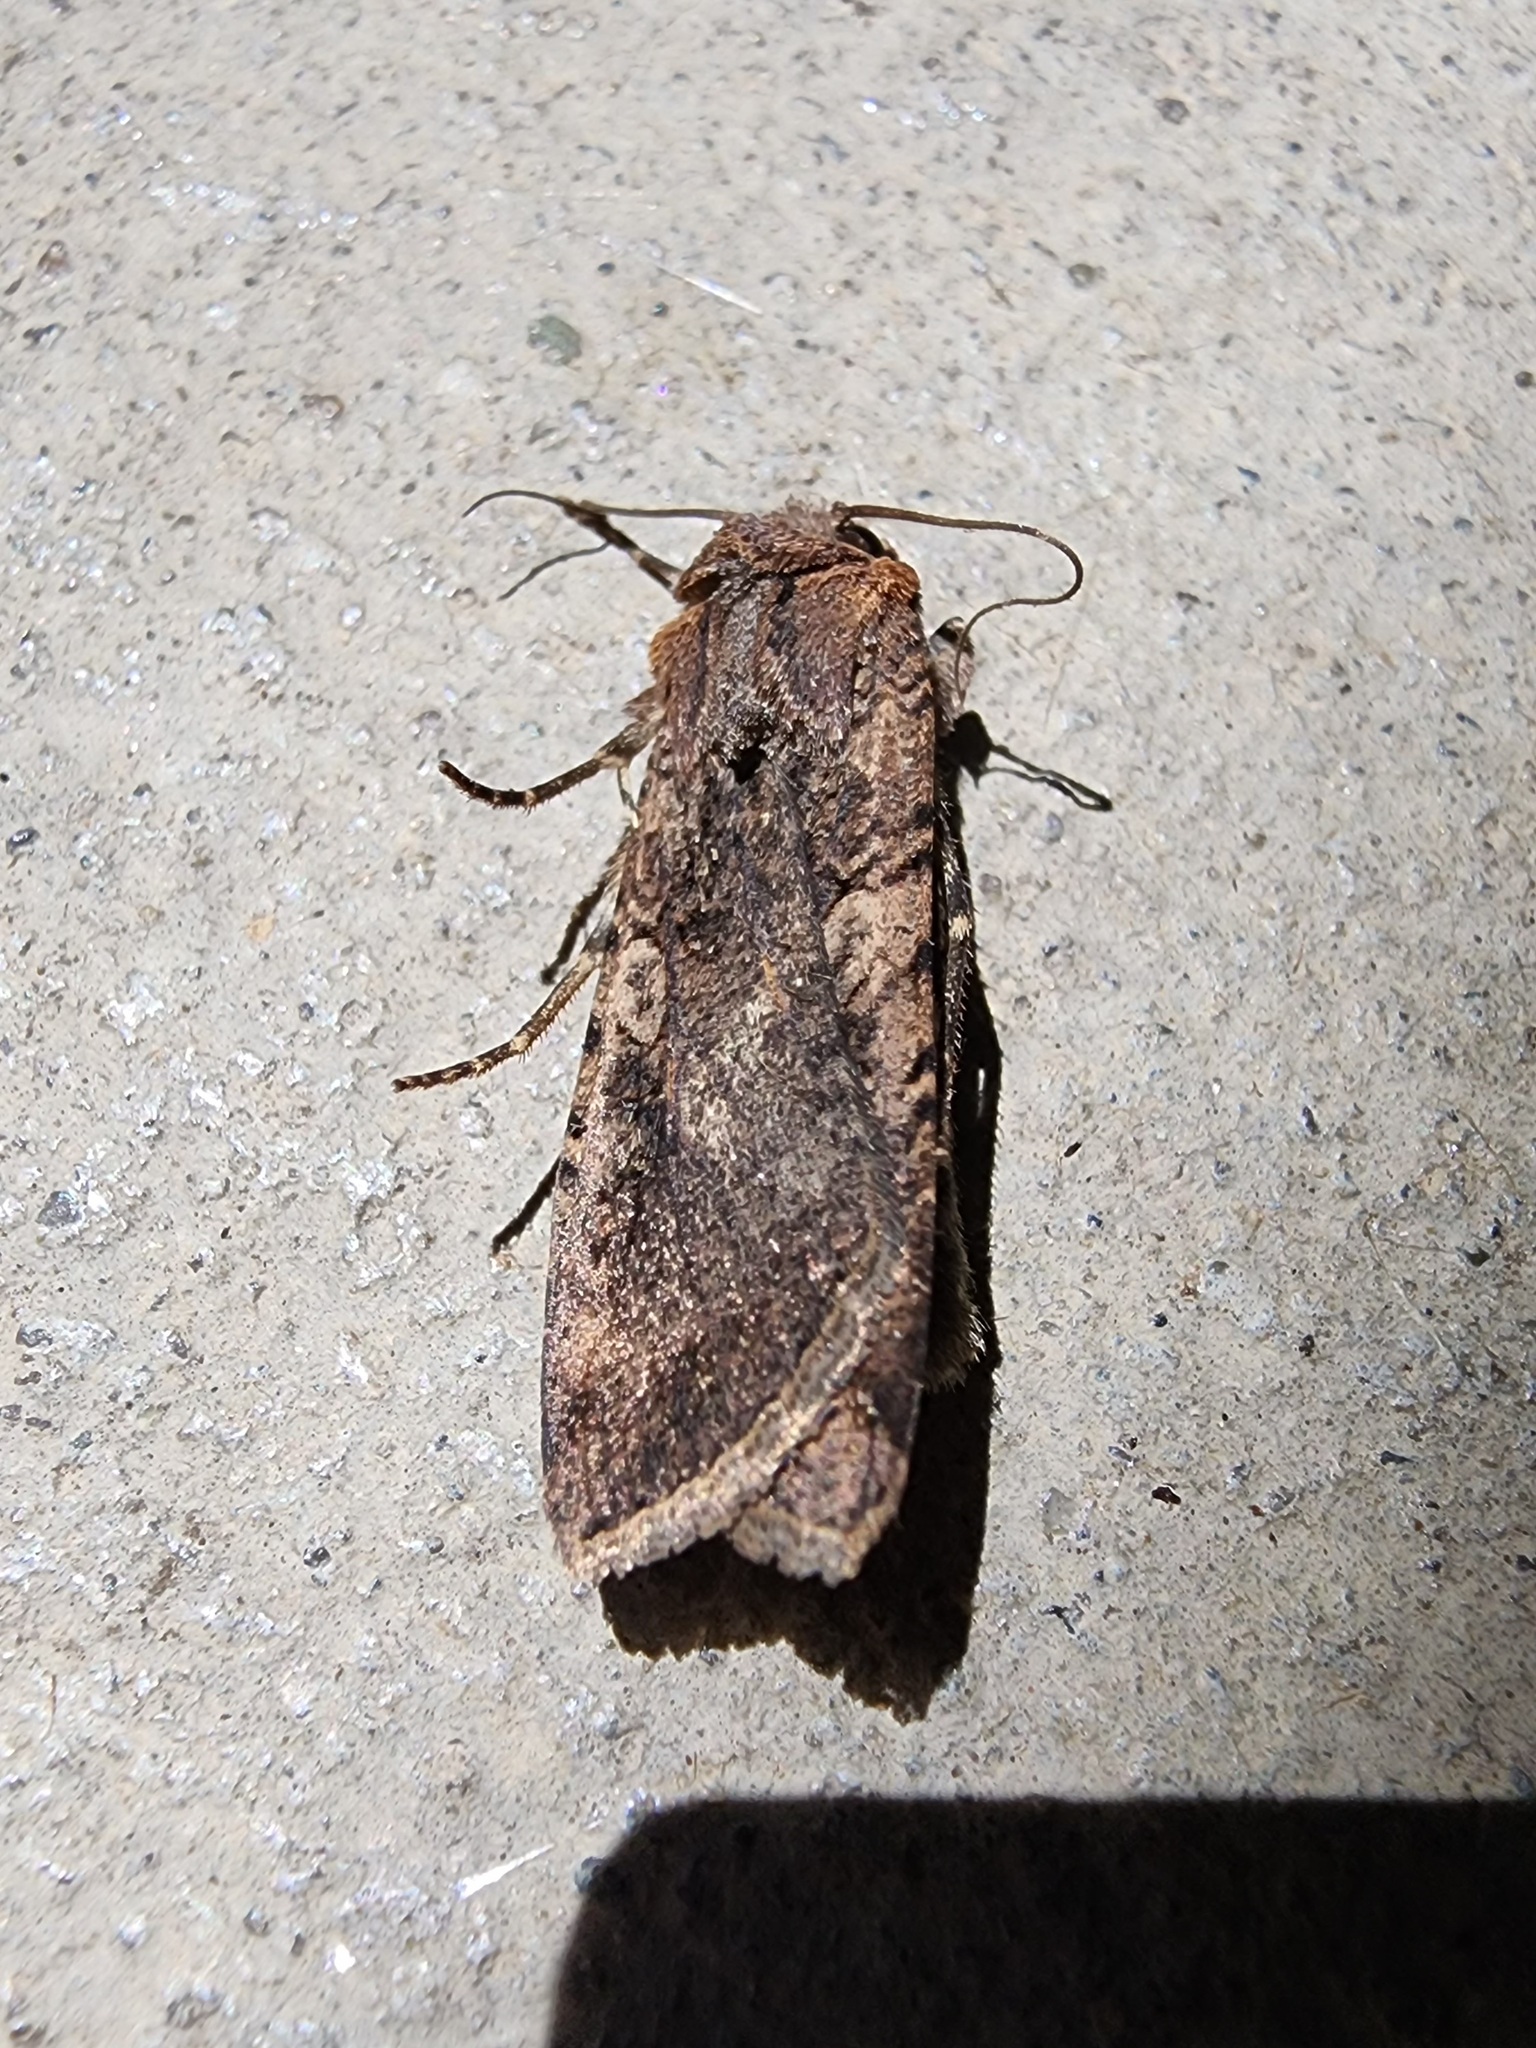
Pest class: cutworms